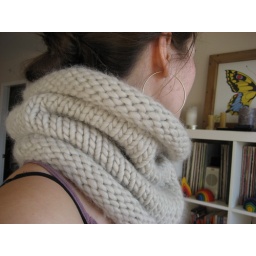
I love making these cowls! I like to use blue sky alpaca/wool blend in bulky.